Zodiac (film)

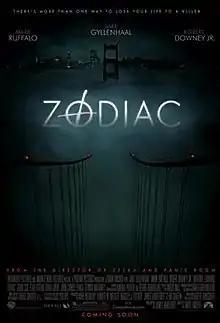
Theatrical release poster

Zodiac is a 2007 American mystery thriller film directed by David Fincher and written by James Vanderbilt, based on the nonfiction books by Robert Graysmith: "Zodiac" (1986) and "Zodiac Unmasked" (2002). It stars Jake Gyllenhaal, Mark Ruffalo, and Robert Downey Jr., with Anthony Edwards, Brian Cox, Elias Koteas, Donal Logue, John Carroll Lynch, Chloë Sevigny, Philip Baker Hall, and Dermot Mulroney in supporting roles.